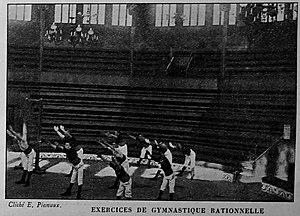
publié dans le ""Bulletin de l'œuvre des voyages scolaires""."
Le cirque de Reims est une salle de spectacle qui regroupe le cirque et le manège, deux salles du XIXᵉ siècle. Le manège, scène nationale-Reims est une association loi de 1901 créée le 20 octobre 1999.